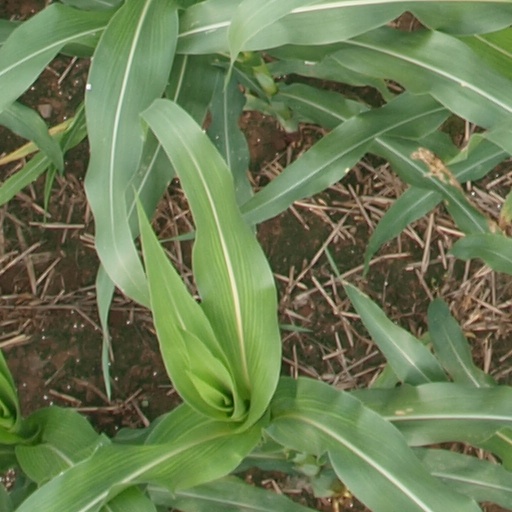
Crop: maize; corn